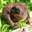
Label: frog